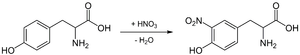
Une réaction xanthoprotéique est une réaction chimique permettant de mettre en évidence certains acides aminés.